PARIS (Australian musician)

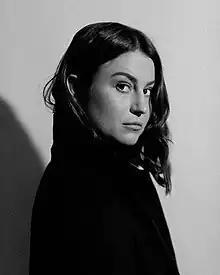

Paris Forscutt, known by her stage name PARIS, and formerly Made in Paris, is an Australian musician, DJ, and music producer.